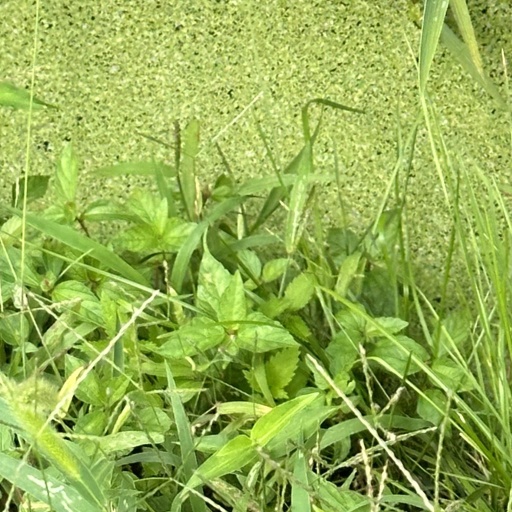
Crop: rice